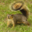
Label: squirrel